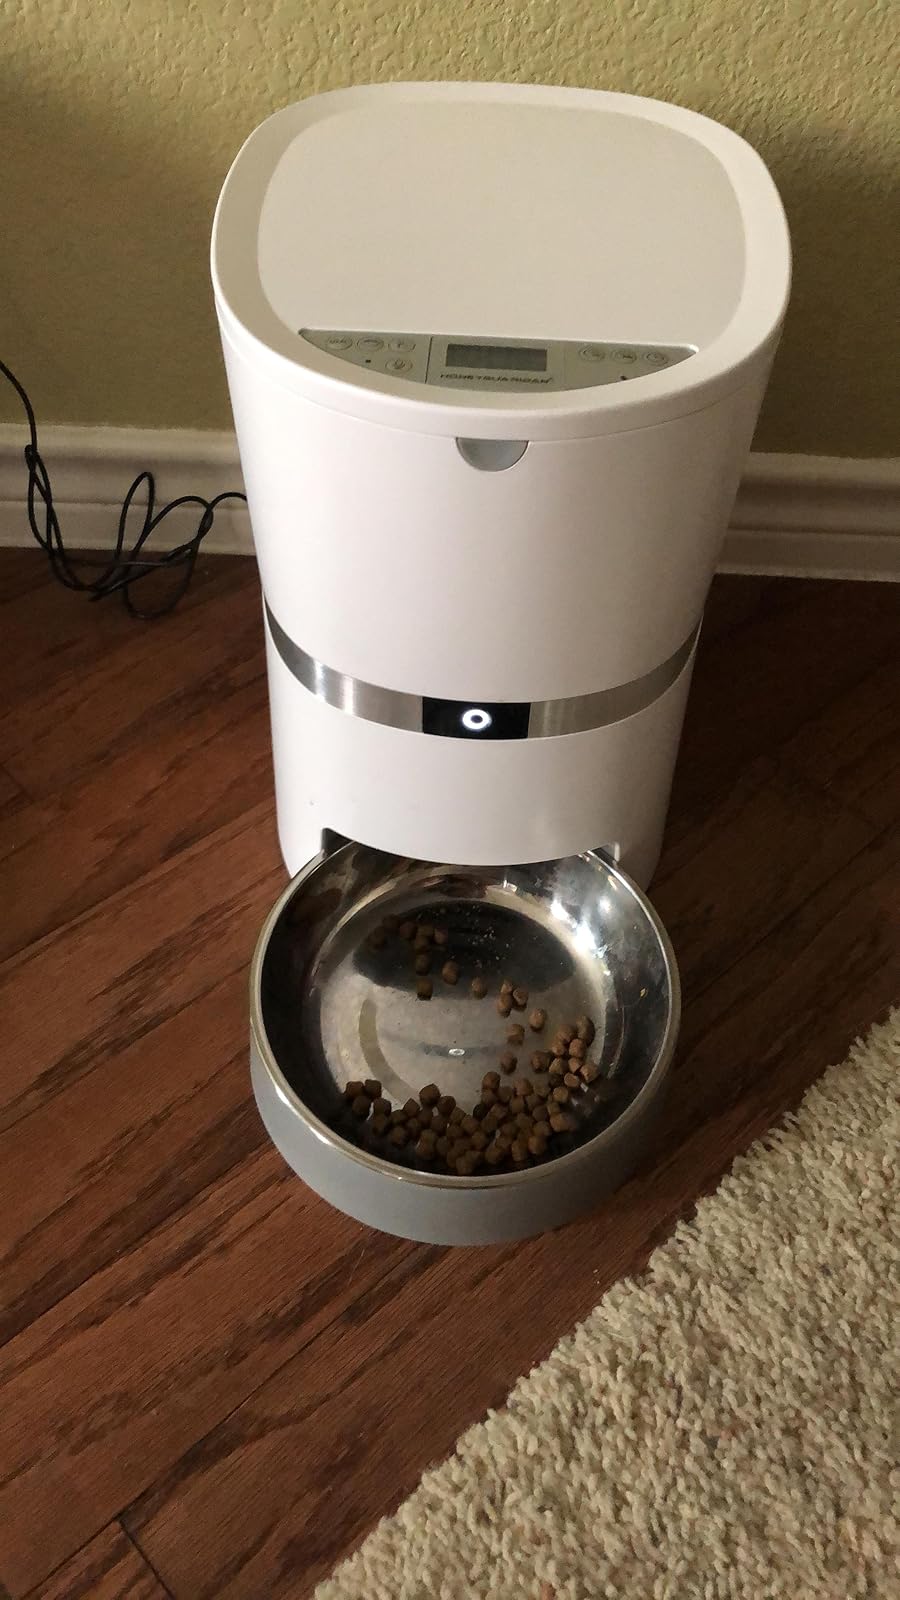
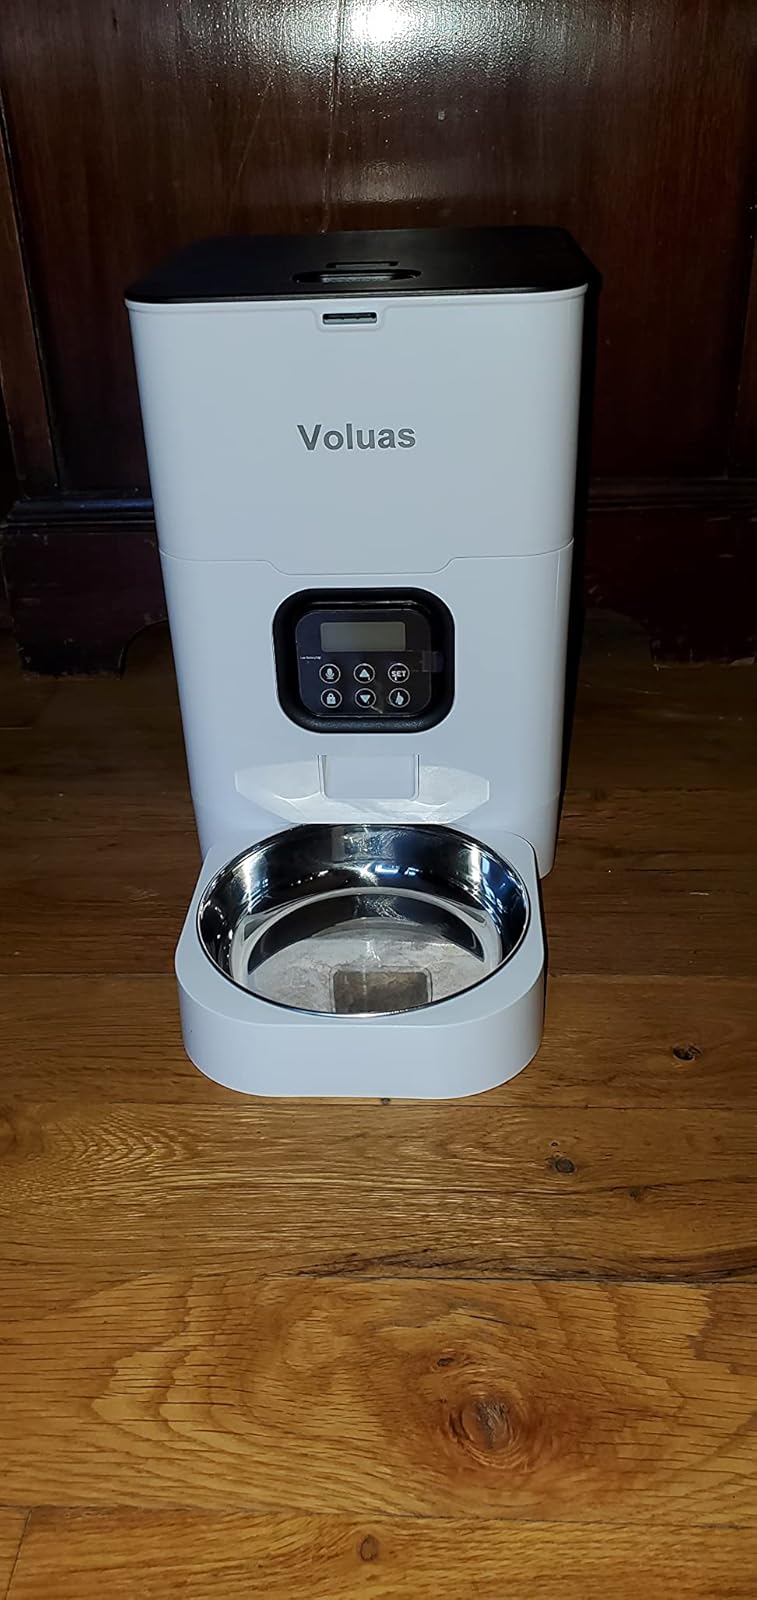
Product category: items_feeder
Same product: no